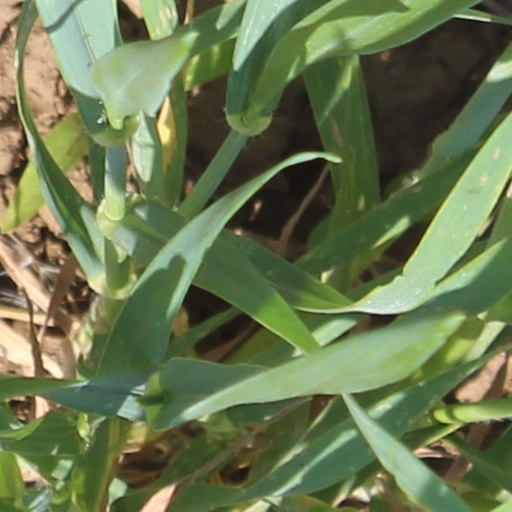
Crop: wheat